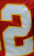
Number: 2